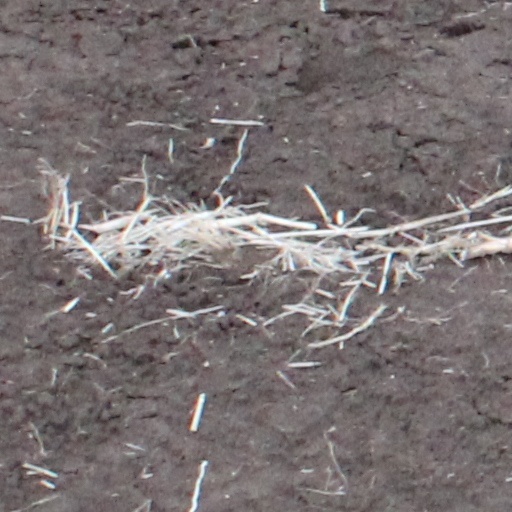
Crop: wheat